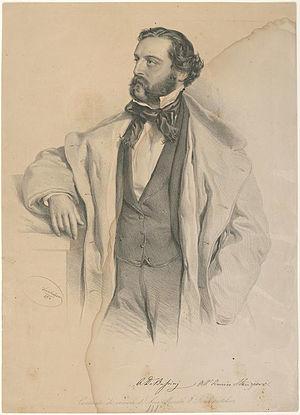
Achille De Bassini est un baryton italien d'opéra, particulièrement connu pour ses rôles dans des opéras de Verdi.